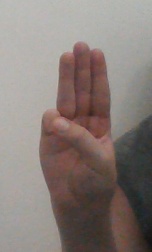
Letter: thaa